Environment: real
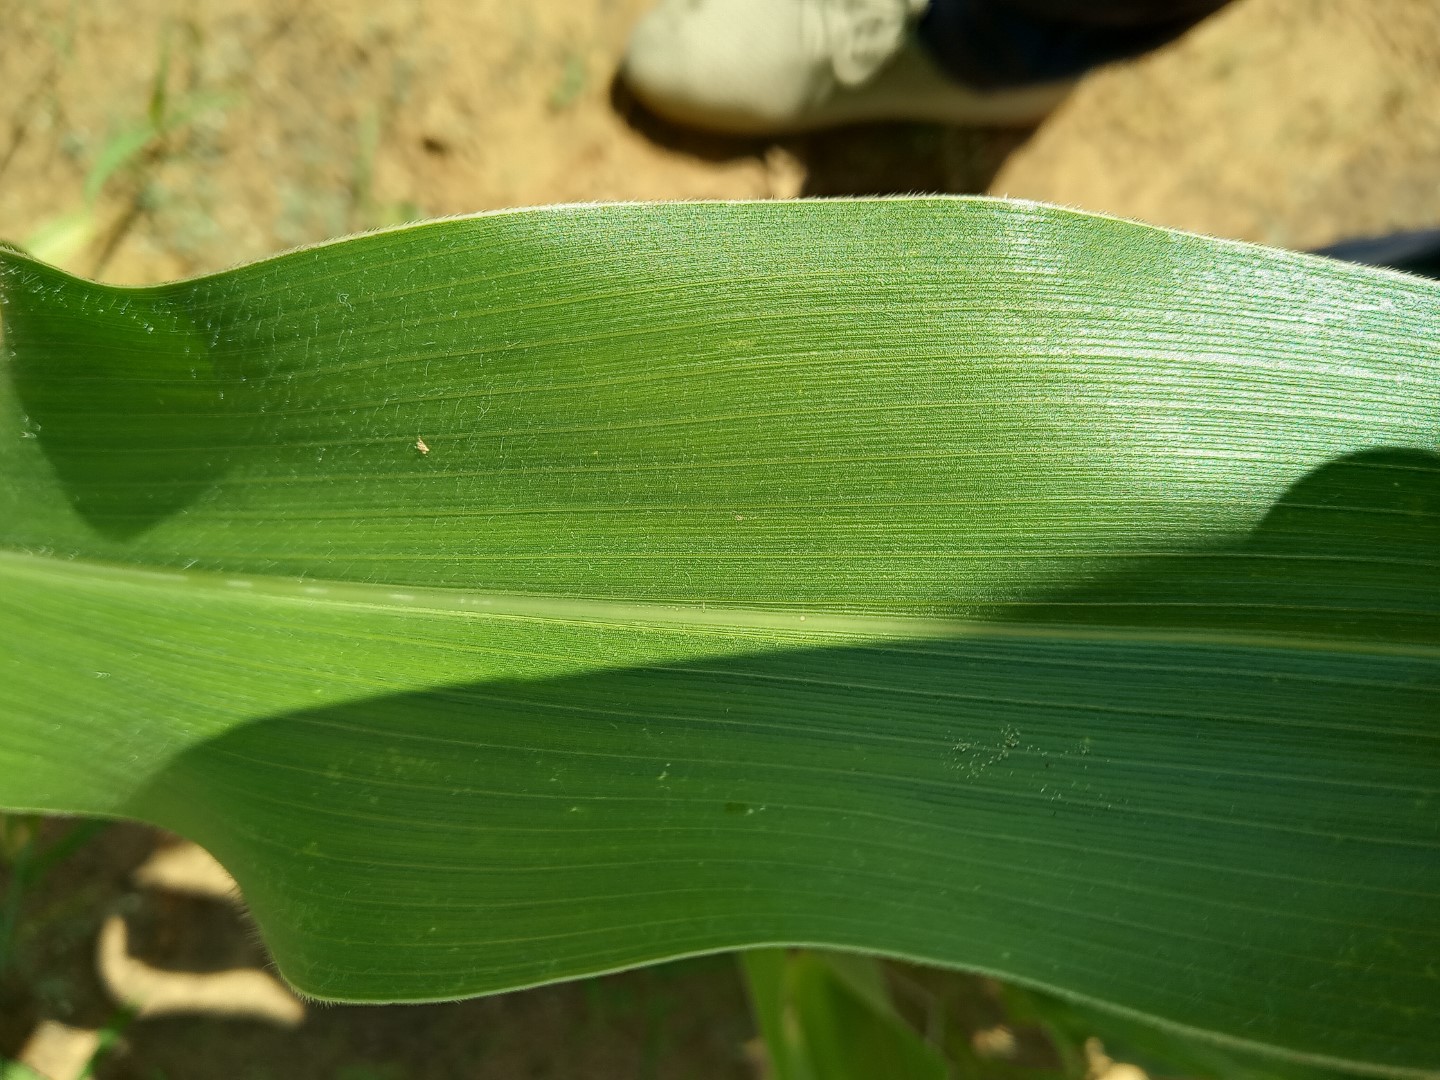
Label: healthy